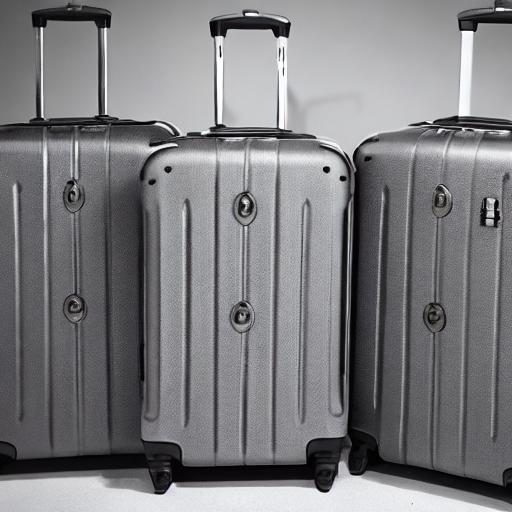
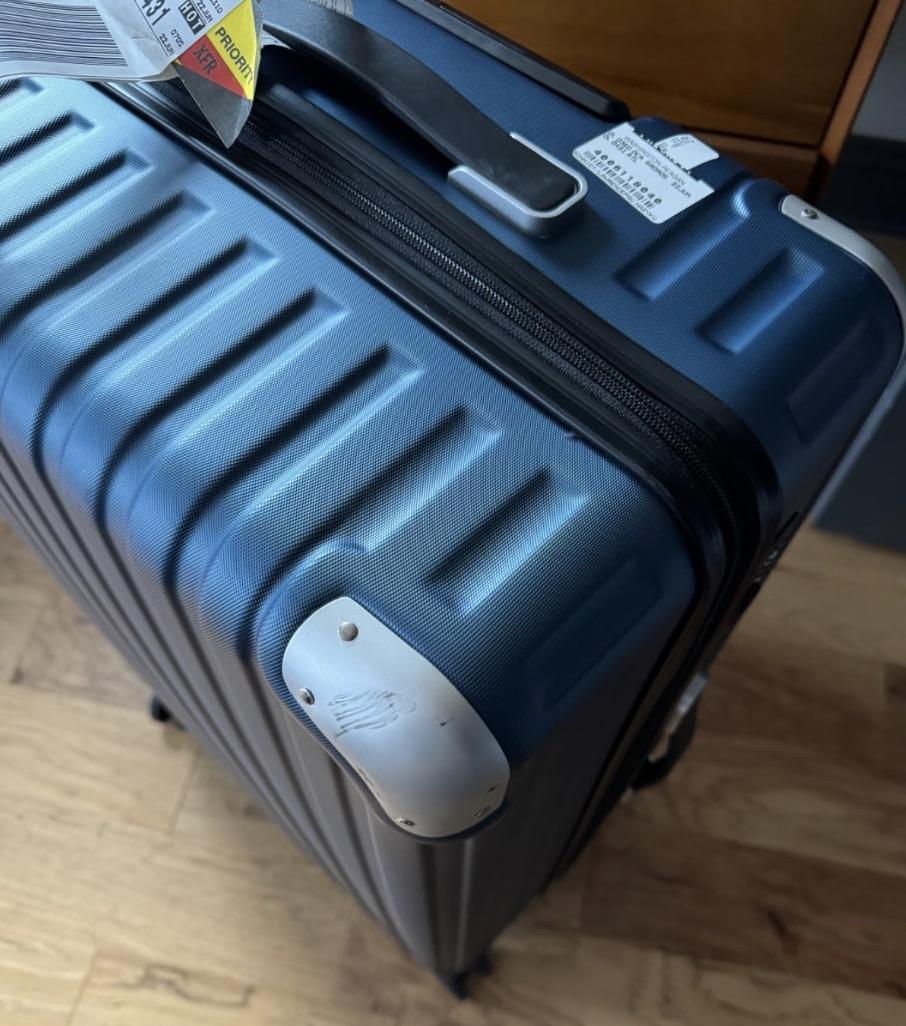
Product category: items_tea
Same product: no